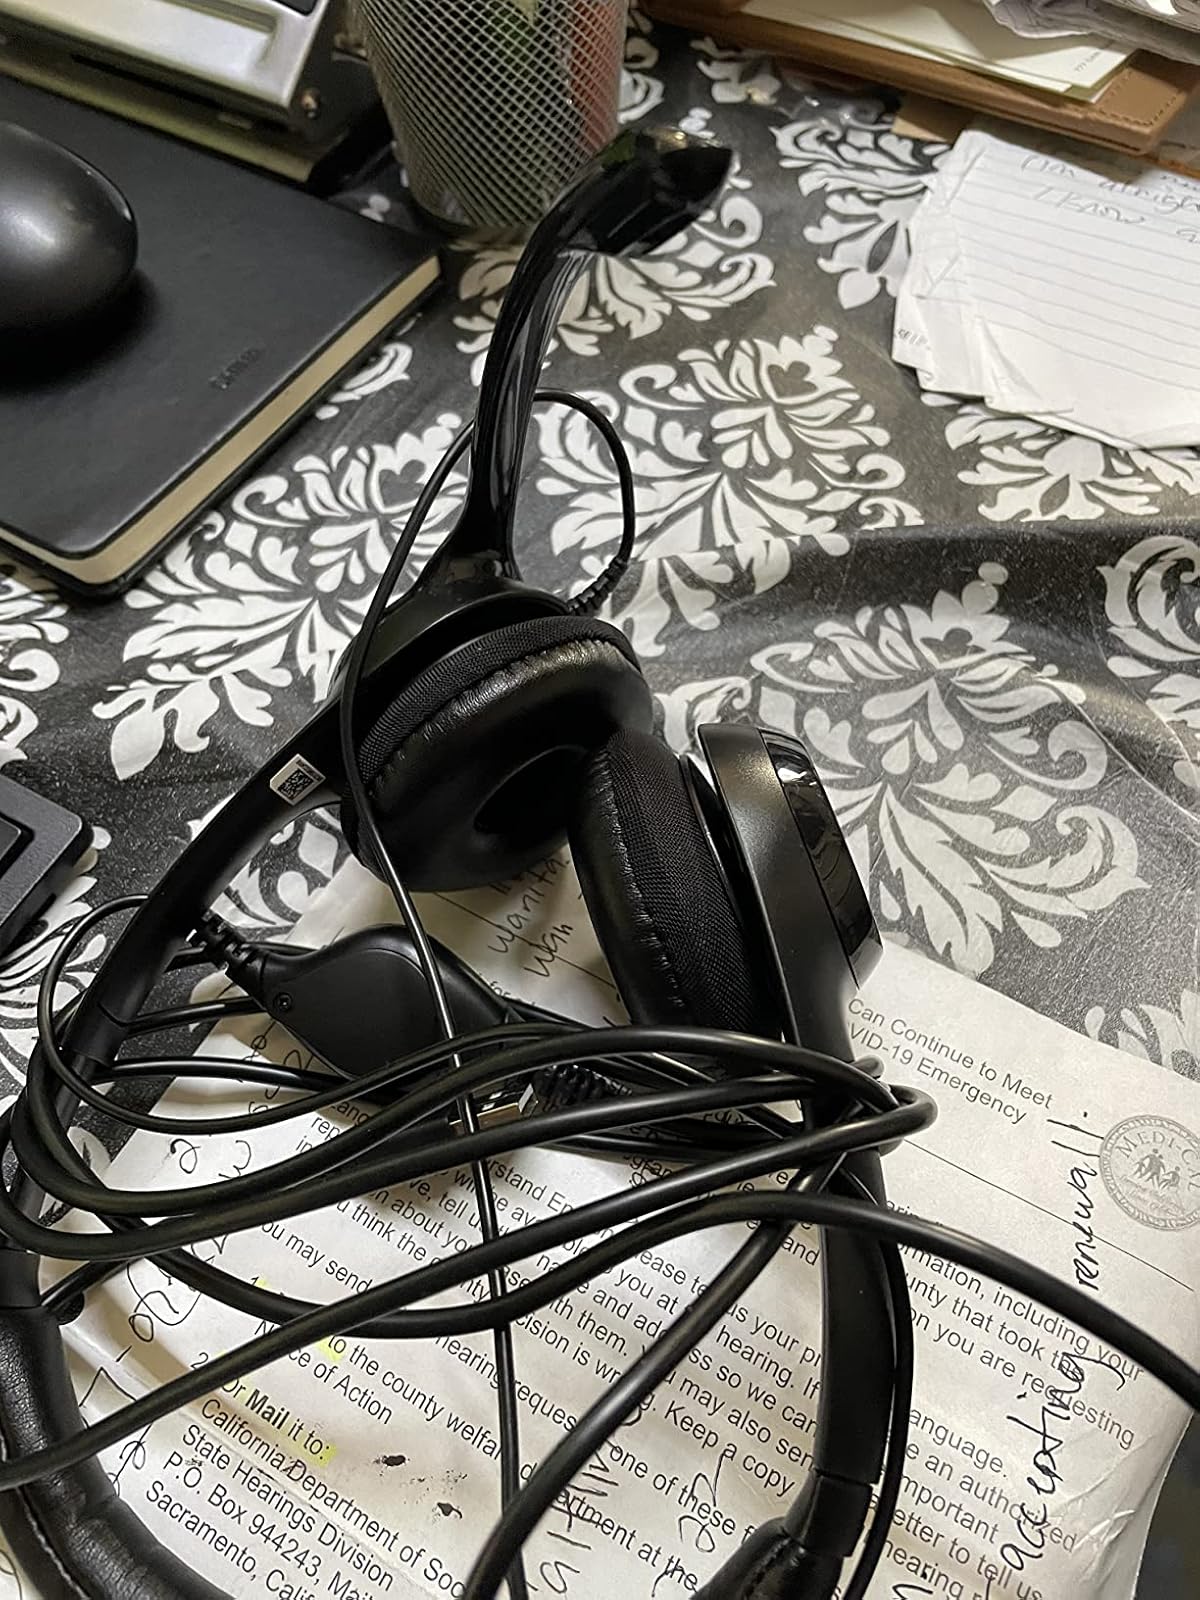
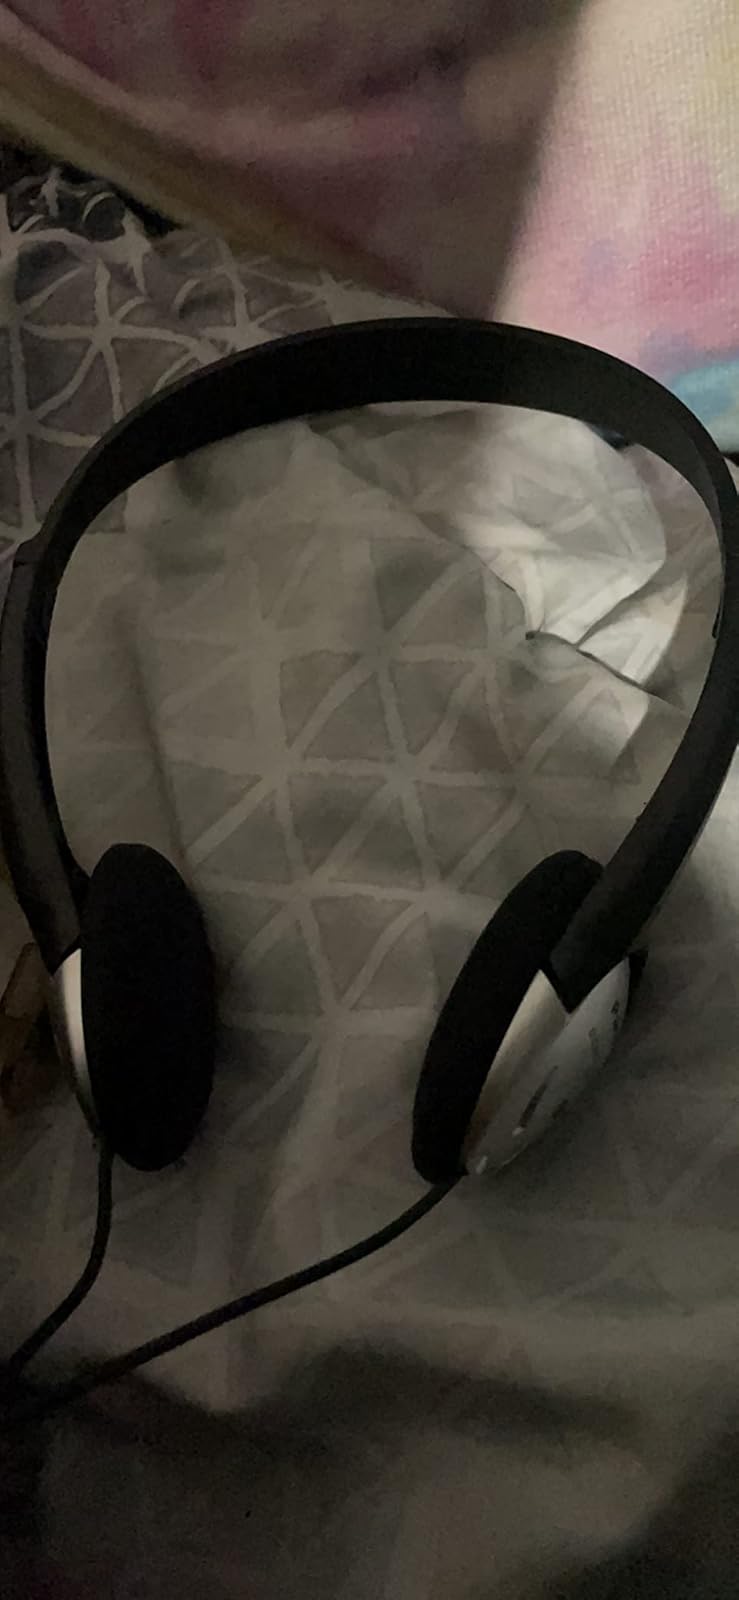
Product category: headphones
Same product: no